Digraph (orthography)

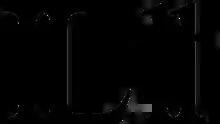
In Welsh, the digraph fused for a time into a ligature.

A digraph or digram is a pair of characters used in the orthography of a language to write either a single phoneme (distinct sound), or a sequence of phonemes that does not correspond to the normal values of the two characters combined.